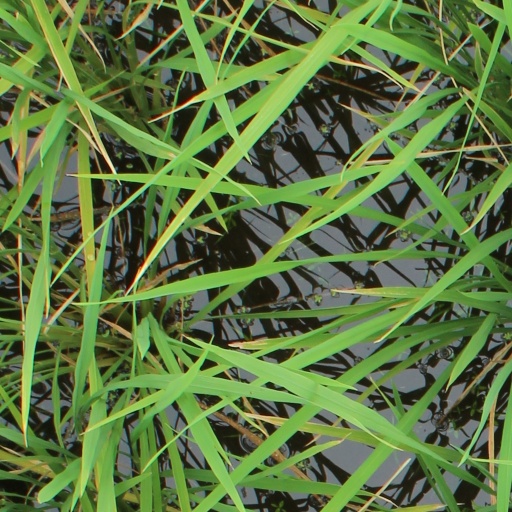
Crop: rice